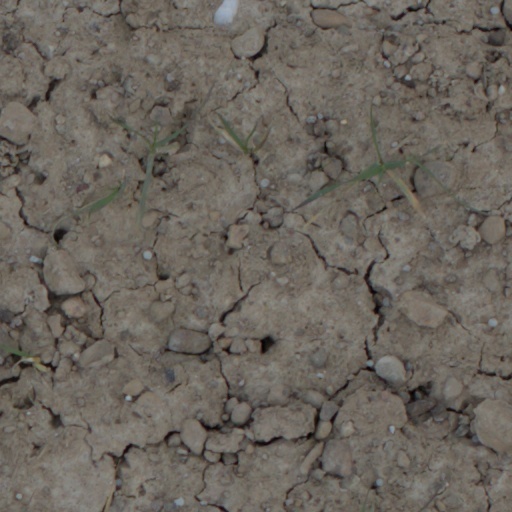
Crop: wheat